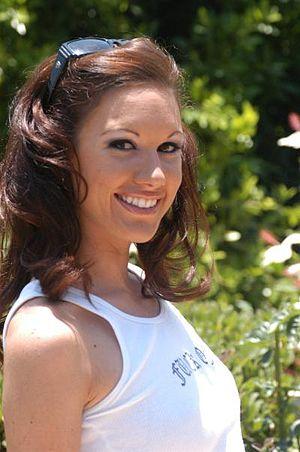
Taylor Rain, née le 16 août 1981 à Long Beach, est une actrice pornographique américaine.